March of Pannonia

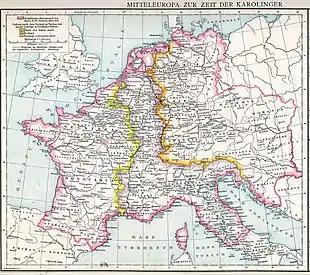
Map of the Carolingian Empire showing the location of the Pannonian March.

The March of Pannonia or Eastern March was a frontier march of the Carolingian Empire, named after the former Roman province of "Pannonia" and carved out of the preceding and larger Avar March.